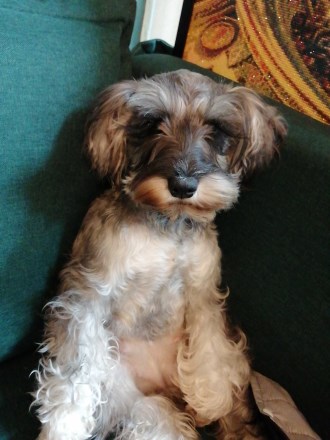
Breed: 2342-n000102-miniature_schnauzer